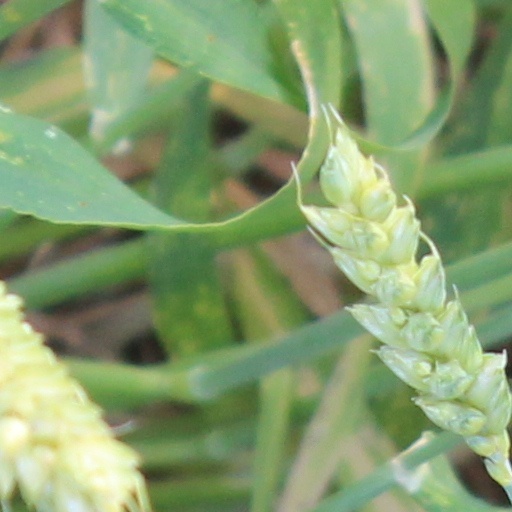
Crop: wheat